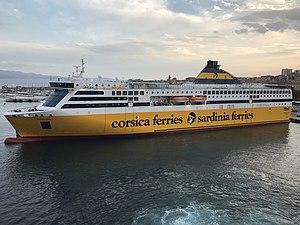
Le ferry rapide Pascal Lota de Corsica Ferries à Ajaccio en 2018.
La Corse est une île située en mer Méditerranée et une collectivité territoriale unique française.